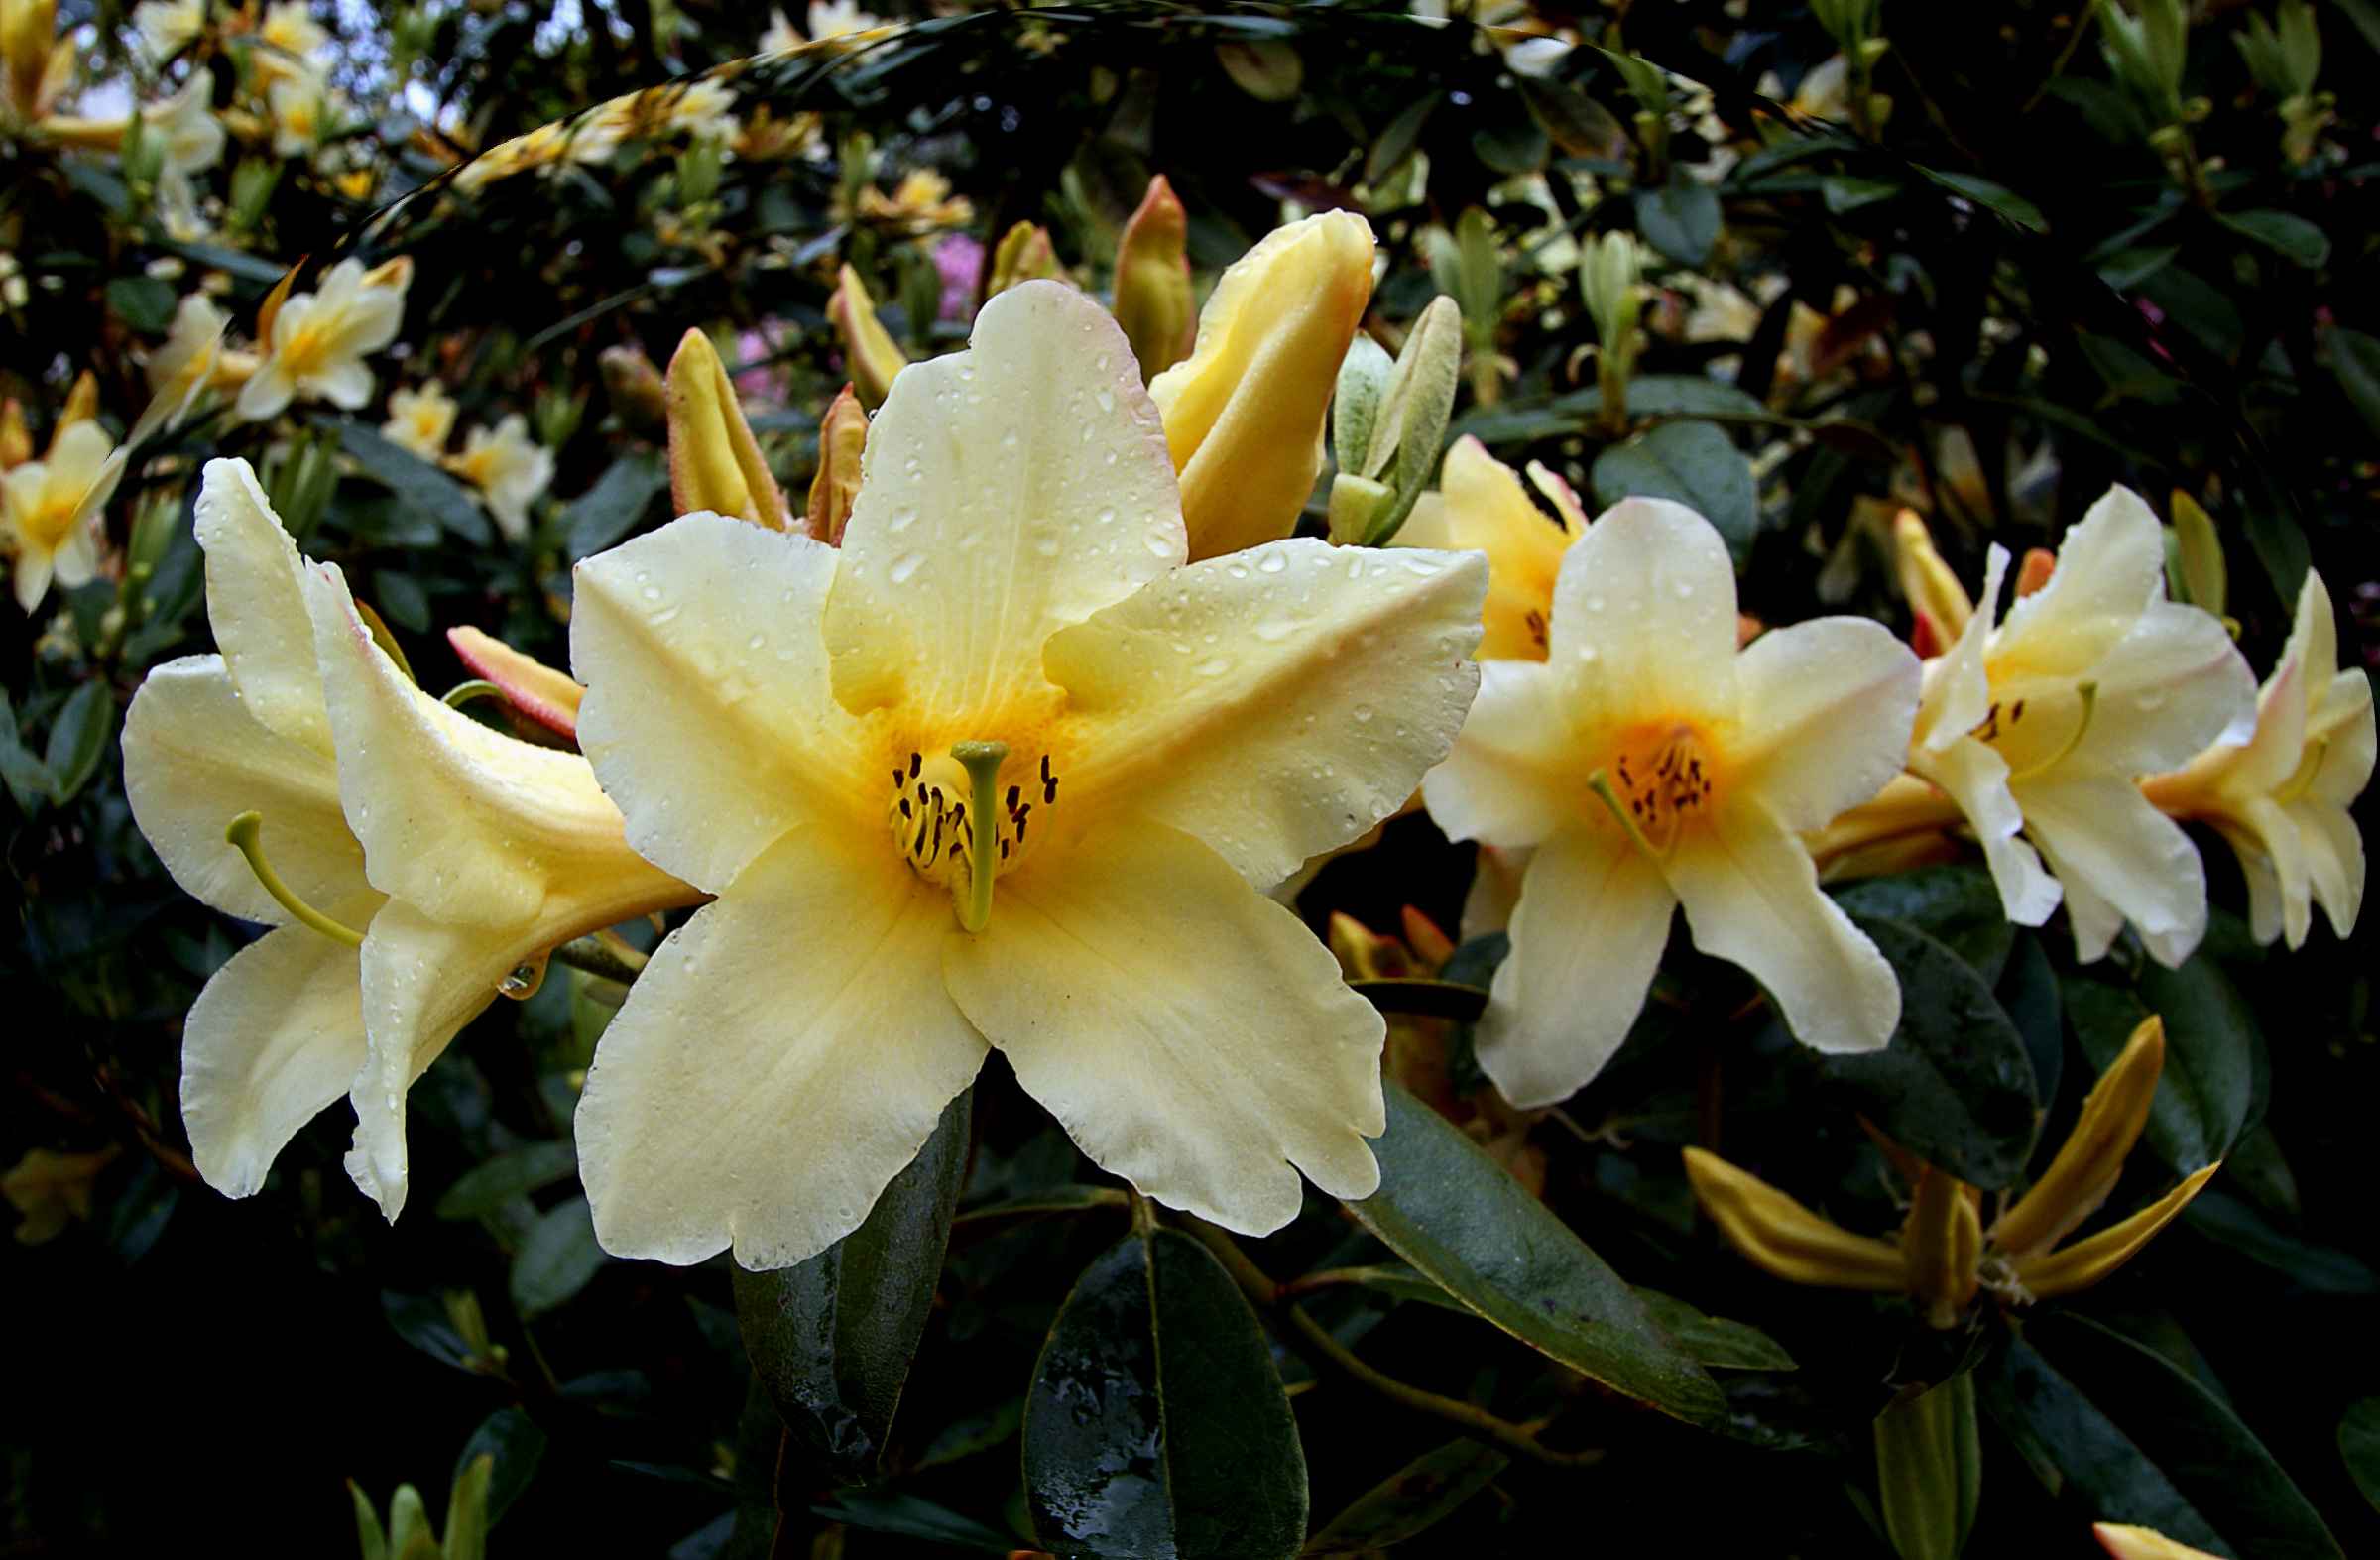
blossom, plant, flower, botany, yellow, flora, flowers, yellowflowers, shrub, rhododendron, sony, blooms, polyandrumxsirius, dslra300, flowering plant, woody plant, land plant